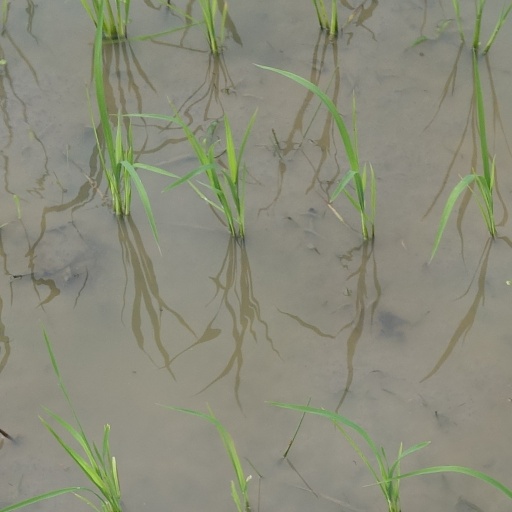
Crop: rice